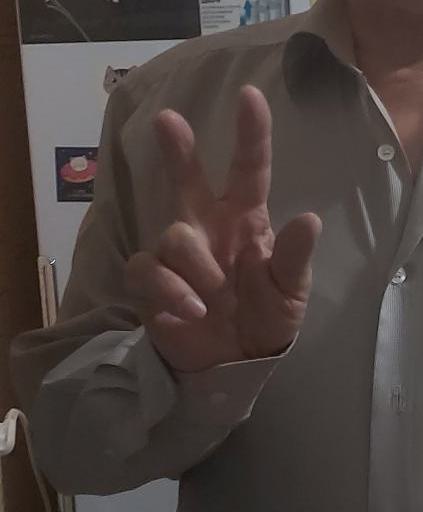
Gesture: three2